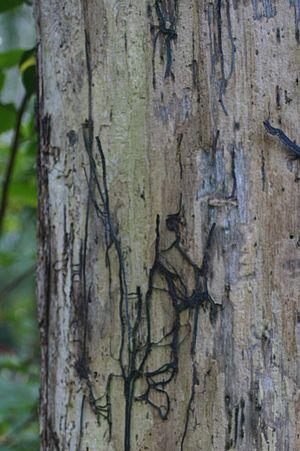
Le rhizomorphe est un agrégat d'hyphes mycéliennes parallèlement orientées, plus ou moins ramifiées, organisées en canaux. Cet organe d'exploration à grande distance s'étend de manière subcorticale ou souterraine à la recherche de bois mort. Il s'agit d'un « faux tissu ». Ce faux-tissu est une structure de résistance et de propagation souterraines de certains champignons. Les cordons matures sont entourés d’hyphes gainants plus étroits. Les rhizomorphes évoquent pour leur forme et apparence, certaines racines des plantes, et ils ont des fonctions en partie similaires ; d'où leur dénomination de rhizomorphes. Les agrégats d'hyphes très ramifiés sont appelés cordons mycéliens, organes qui forment des tapis plus lâches, plus diffus ou en éventail et qui sont moins complexes. Les champignons capables de produire de telles structures peuvent se développer dans des conditions difficiles et rivaliser avec d'autres espèces, concurrentes. Ils transportent de l'eau et des nutriments sur de longues distances, par exemple vers un système fructifiant en développement. Ils peuvent permettre aux champignons lignivores de se développer dans le sol à partir d'une base alimentaire distante.